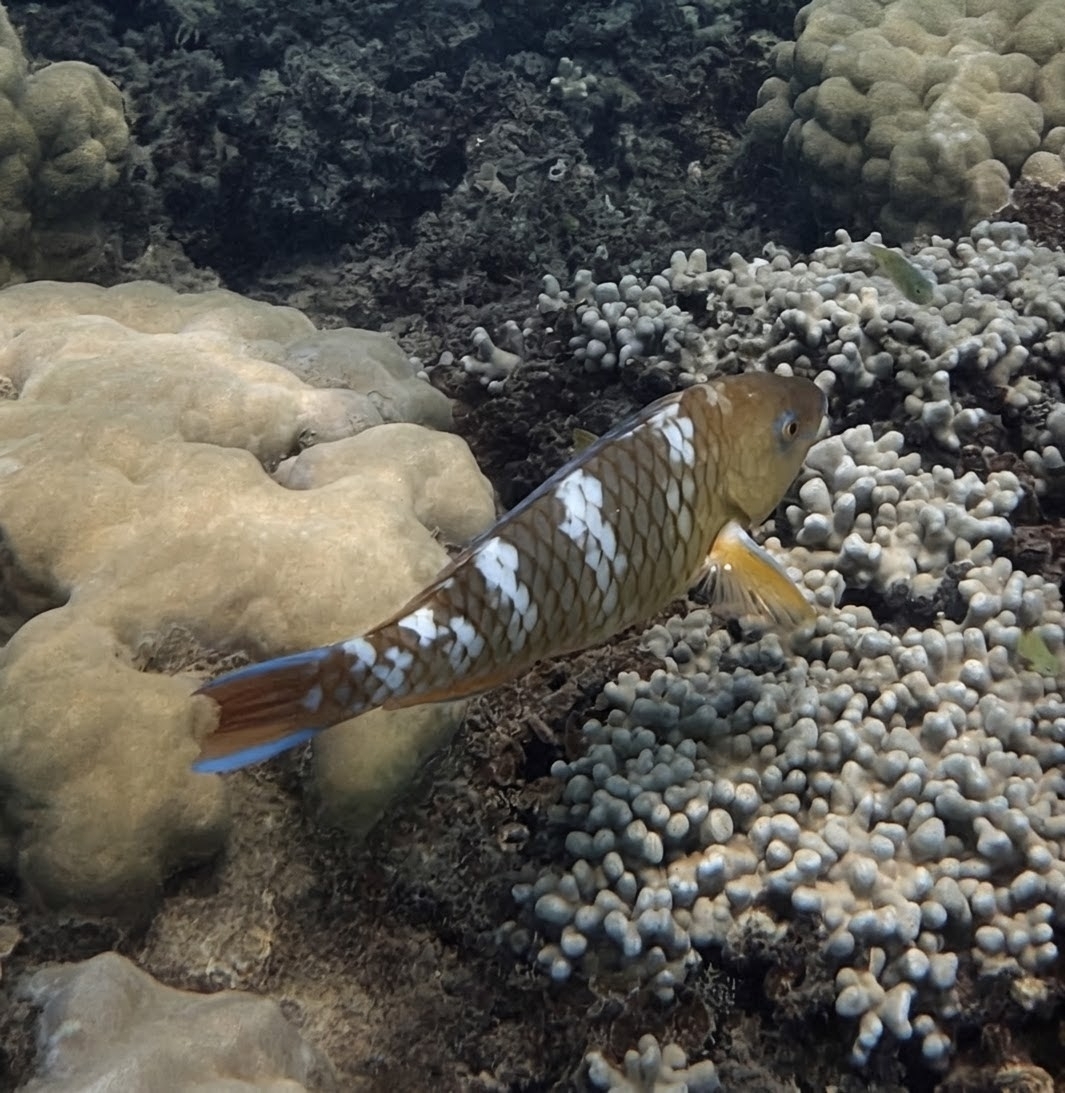
Scarus ghobban (Blue-barred Parrotfish)